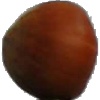
Label: Nut Forest 1